Charles Dickens' Birthplace Museum

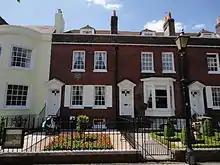
Charles Dickens' birthplace

Charles Dickens' Birthplace Museum is a writer's house museum in Landport, Portsmouth, England, situated at the birthplace of the eminent English author Charles Dickens; and as such played a prominent part in the 2012 bicentennial celebrations. It is one of six museums run by Portsmouth Museums, part of Portsmouth City Council.